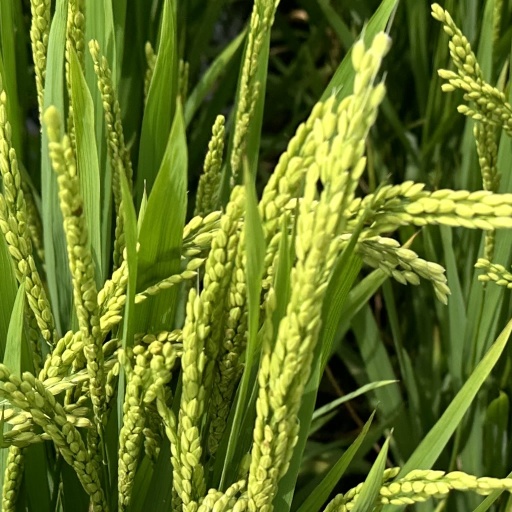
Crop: rice